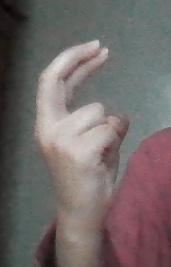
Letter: zay